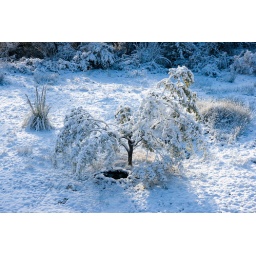
Wider view of the wattle tree by the bird pond